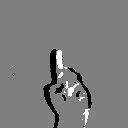
ASL letter: d